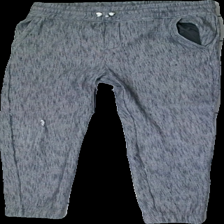
View: front
Type: Trousers
Category: Children
Brand: Zara
Colors: Grey, Blue, White
Material: 55% Polyester 45% Cotton
Pattern: Other
Cut: Regular
Size: 152
Season: All
Holes: Minor
Damage: Hole
Damage location: middle center
Price range: <50
Recommended usage: Export
Description: sweat pants for children